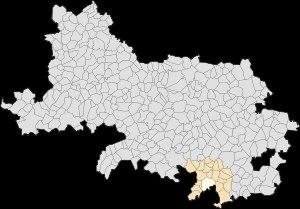
Ligny-Thilloy est une commune française située dans le département du Pas-de-Calais en région Hauts-de-France.